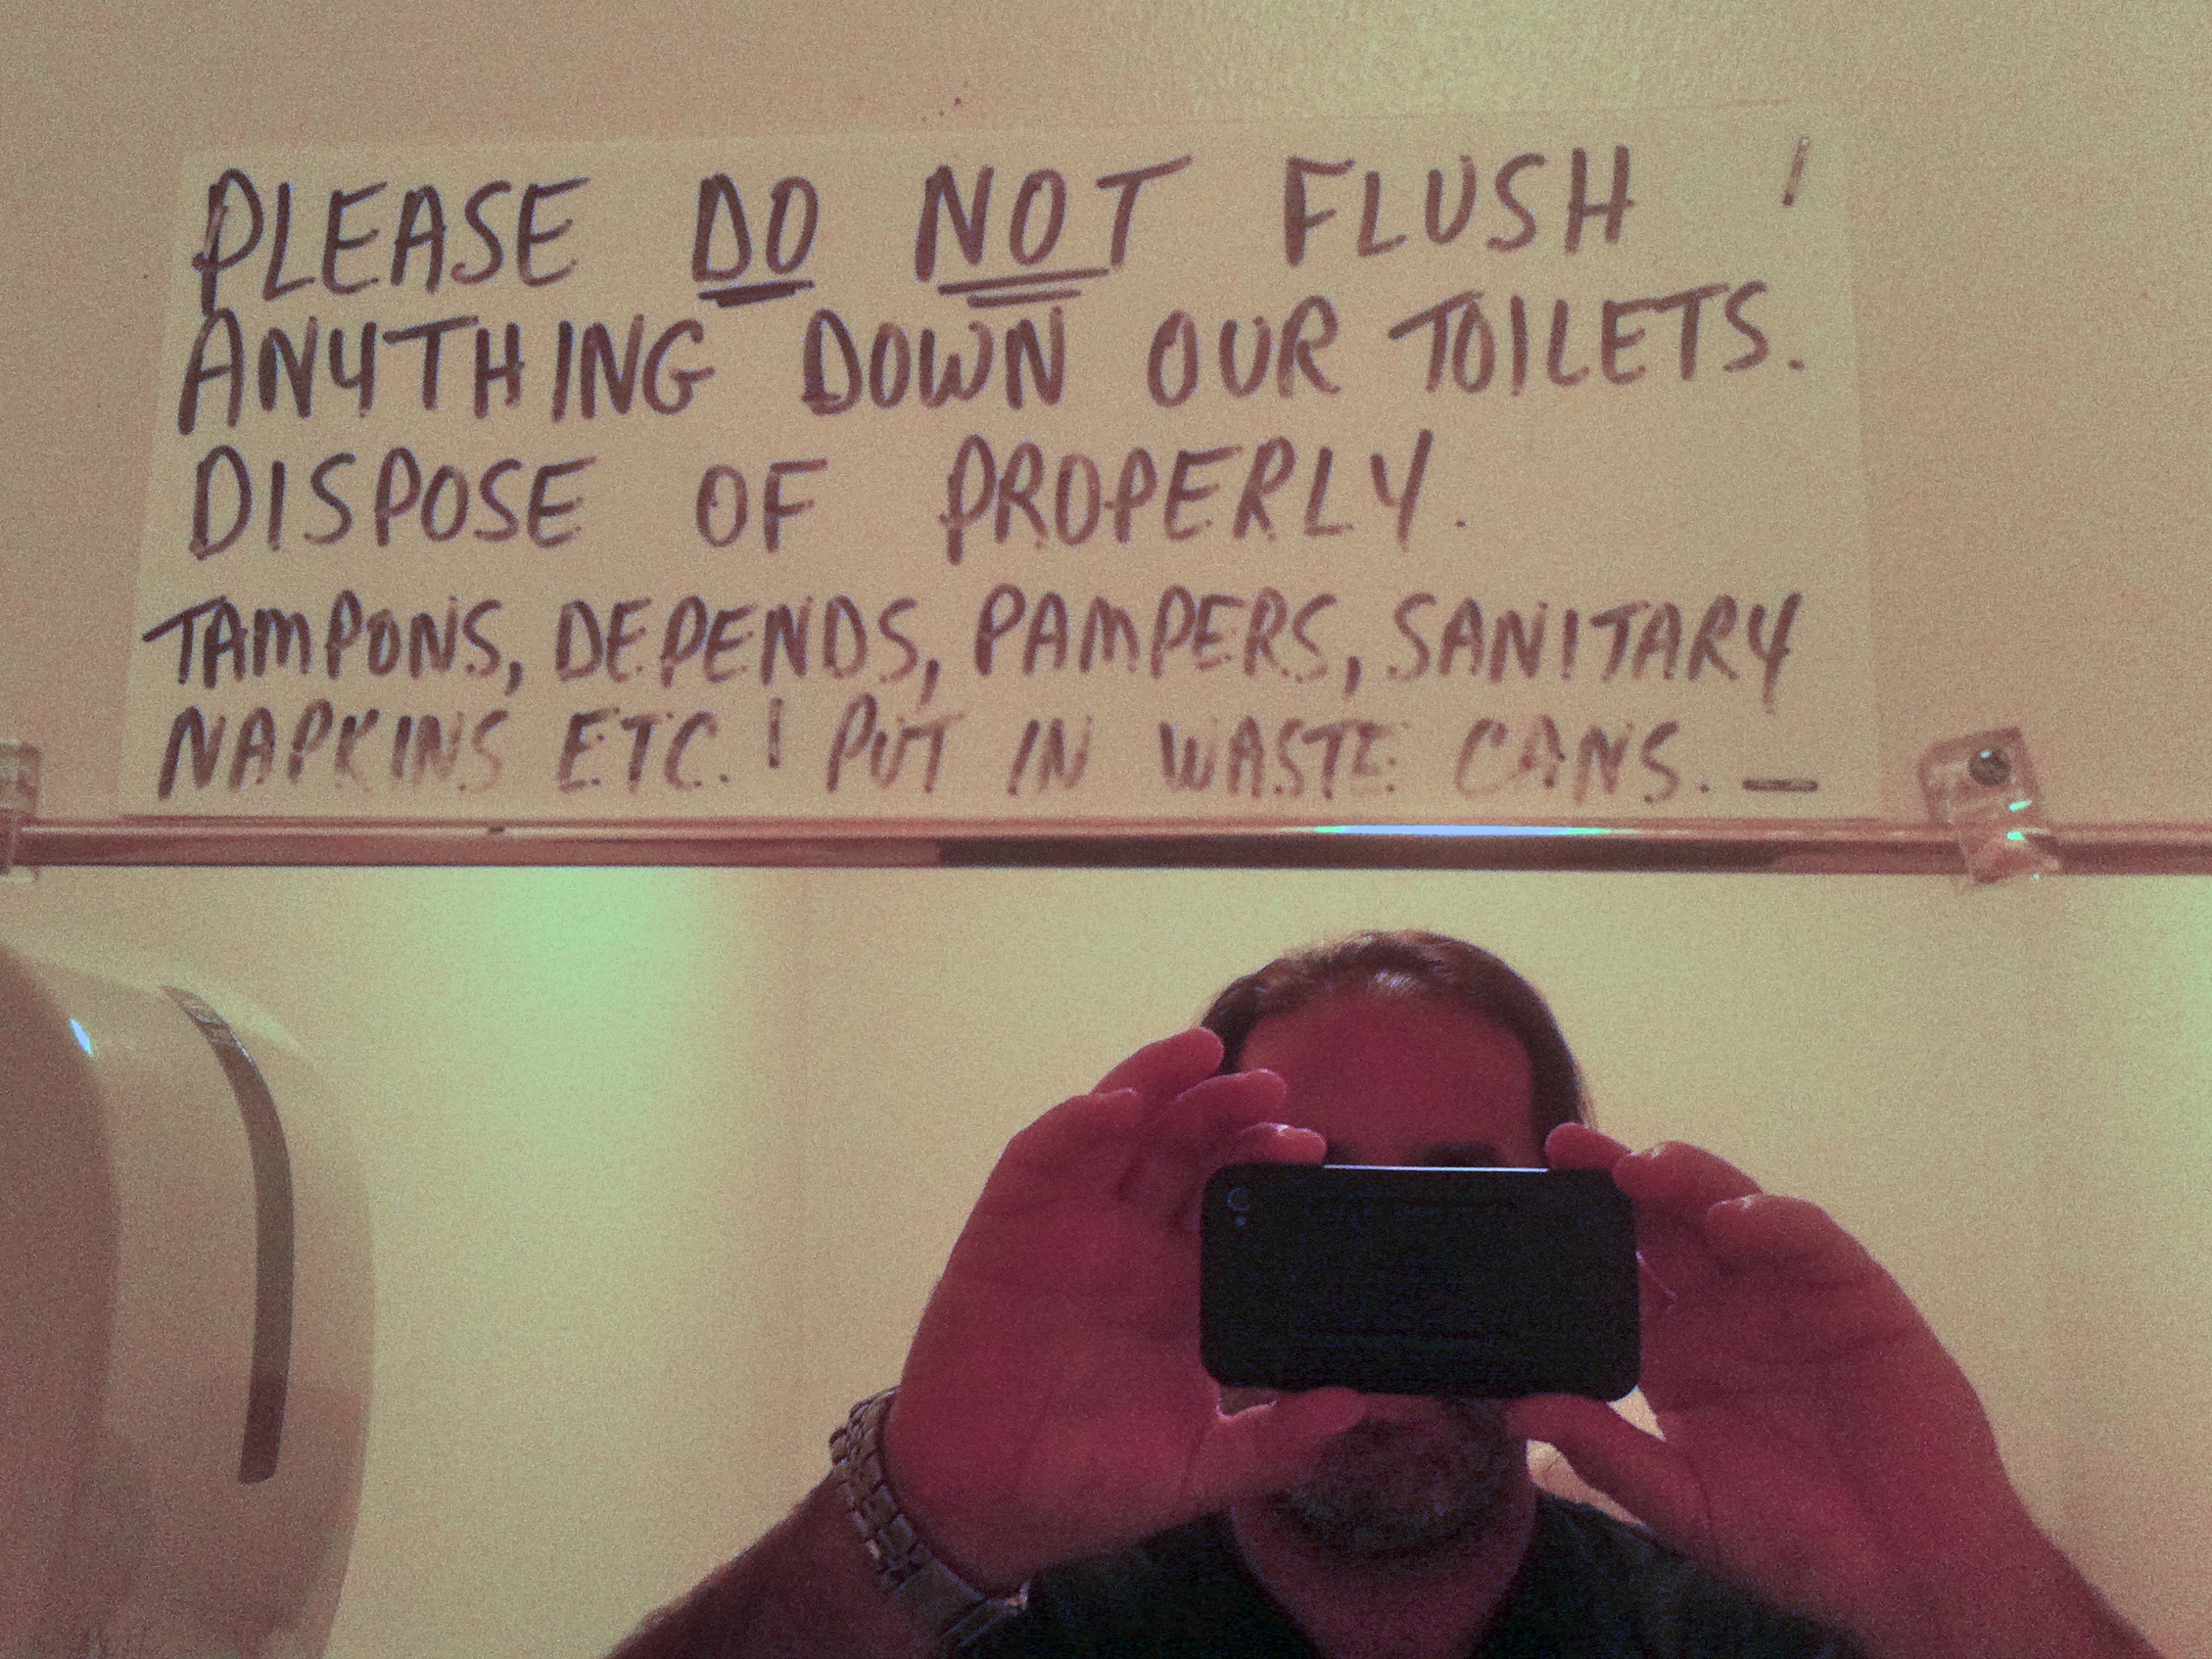
color, image, organ, shape, odyssey, emotion